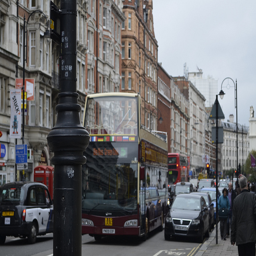
A bus traveling down the road with other vehicles
A double decker bus is traveling through the London streets.
A bus and many cars drive down the street.
A city street with cars and buses lining the street.
A busy city street and sidewalk in a city.